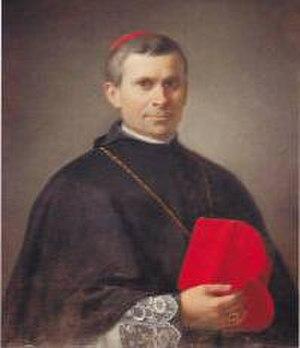
Tommaso Maria Martinelli à Rome est un cardinal italien du XIXᵉ siècle.